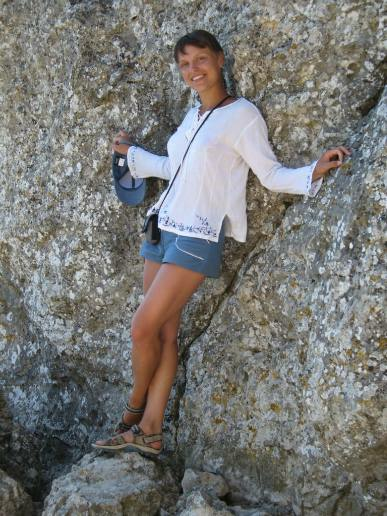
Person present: Yes